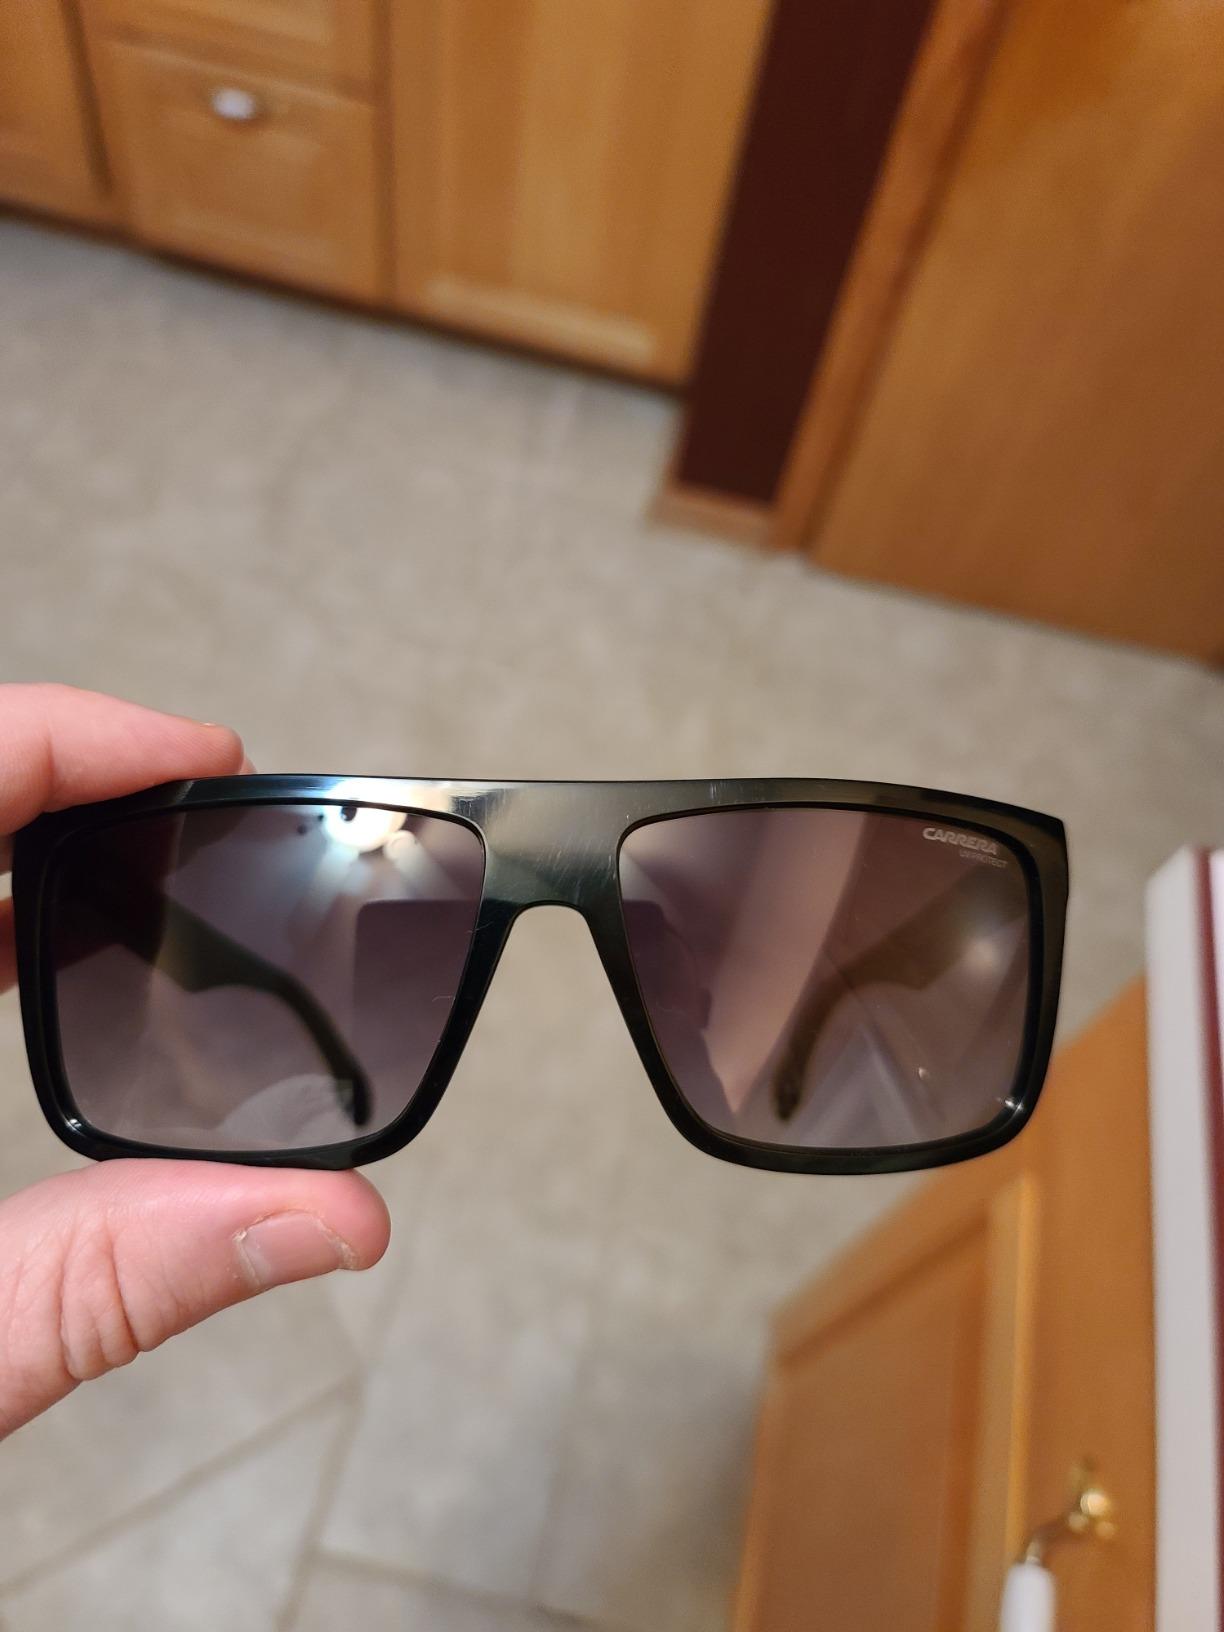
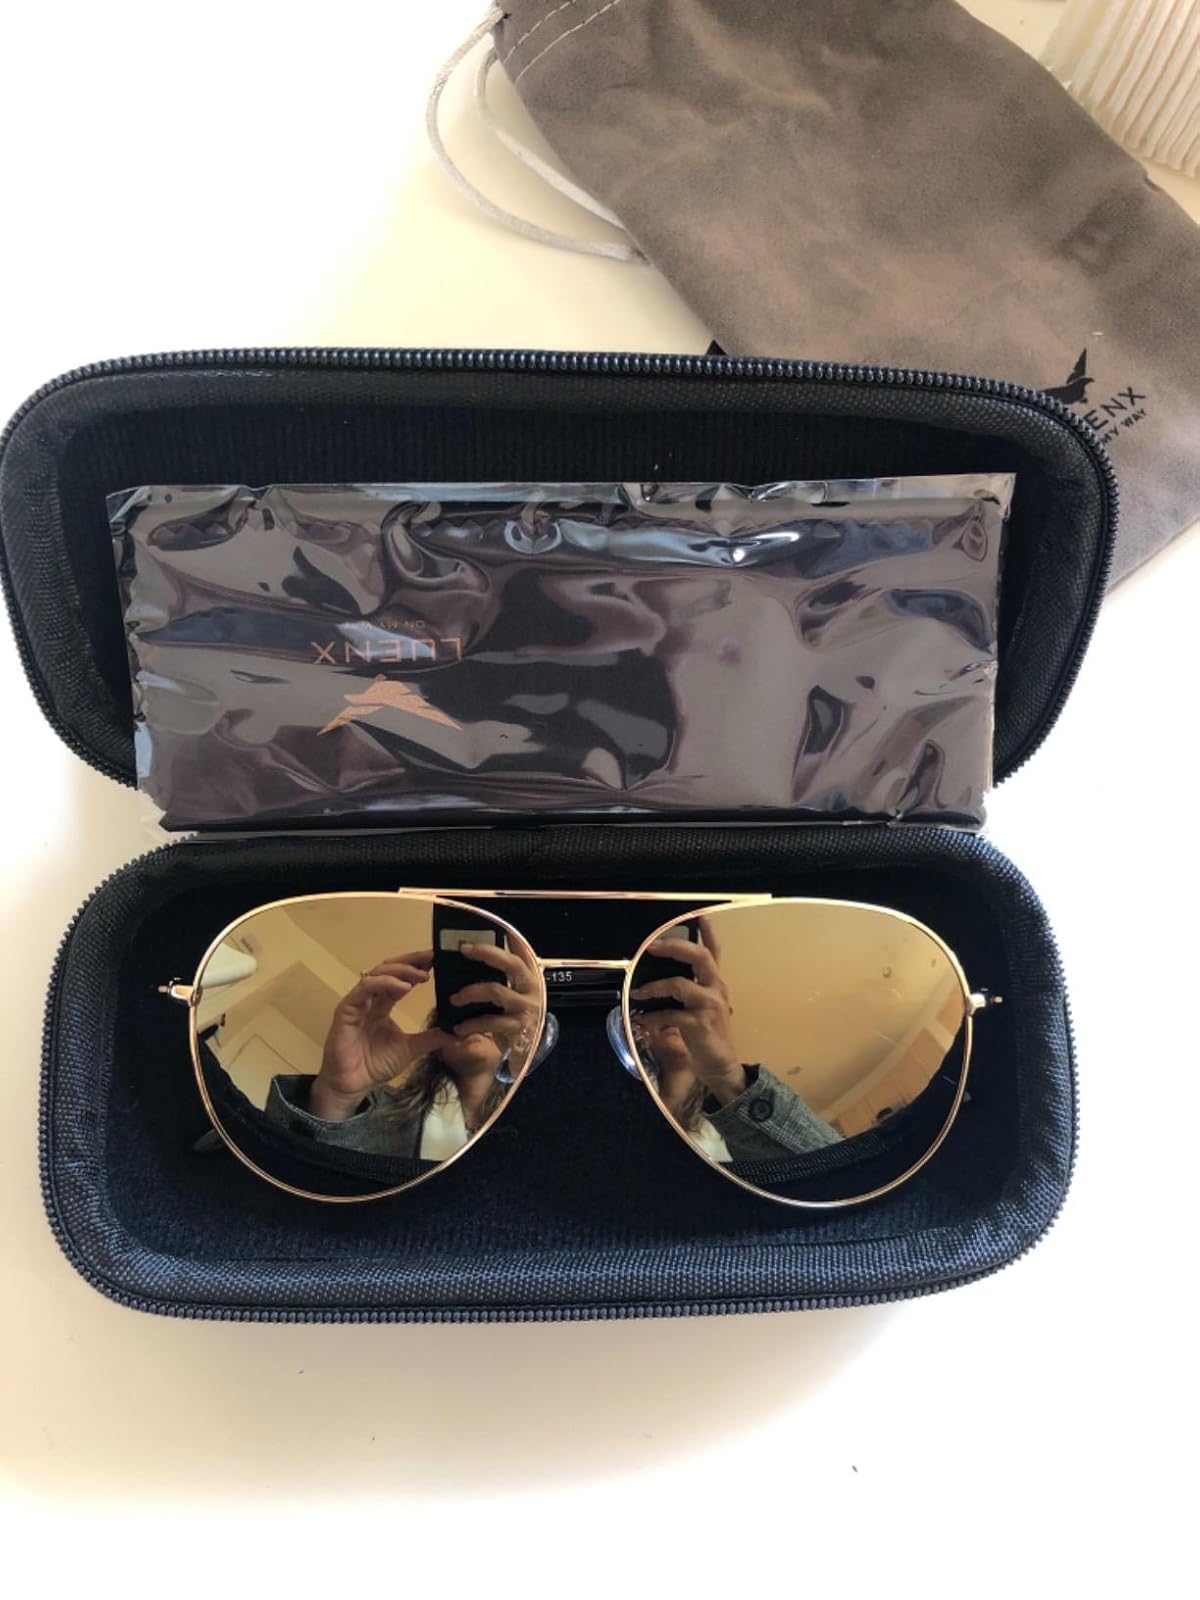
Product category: accessories_sunglasses
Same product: no